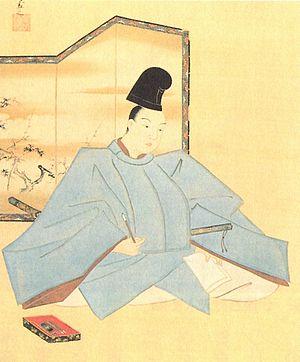
Date Yoshimura est un daimyo du XVIIIᵉ siècle, de 1703 à 1743. Il devient daimyo à l'âge de 23 ans en 1703 et se retire en 1743 à l'âge de 63 ans.